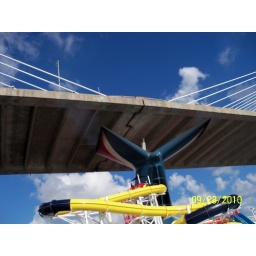
ship bearly going under the bridge